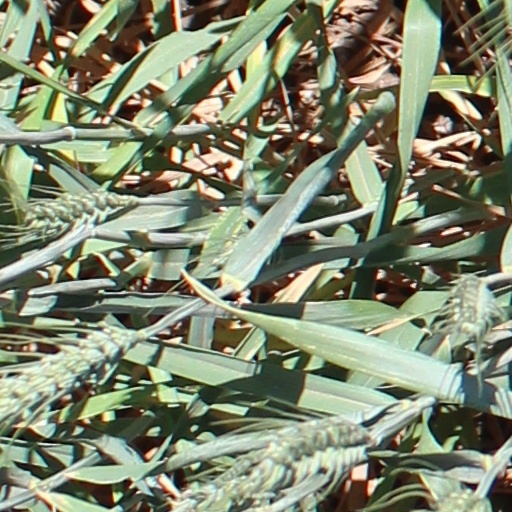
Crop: wheat